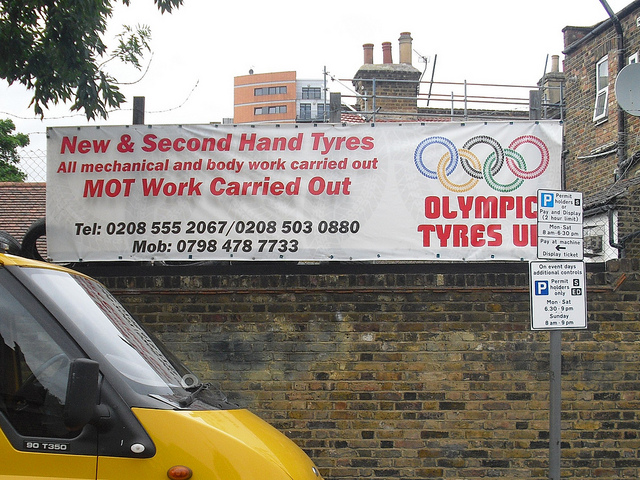
user: Given an image and a question. Answer the question in a short answer. Question: What types of skills are needed to change tires? Short Answer:
assistant: mechanical